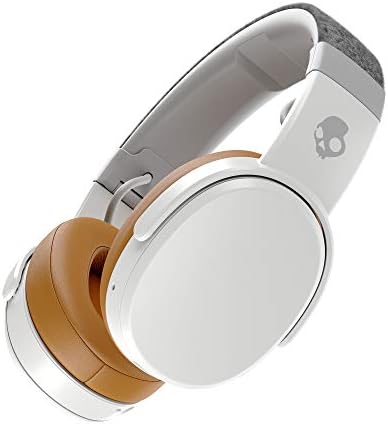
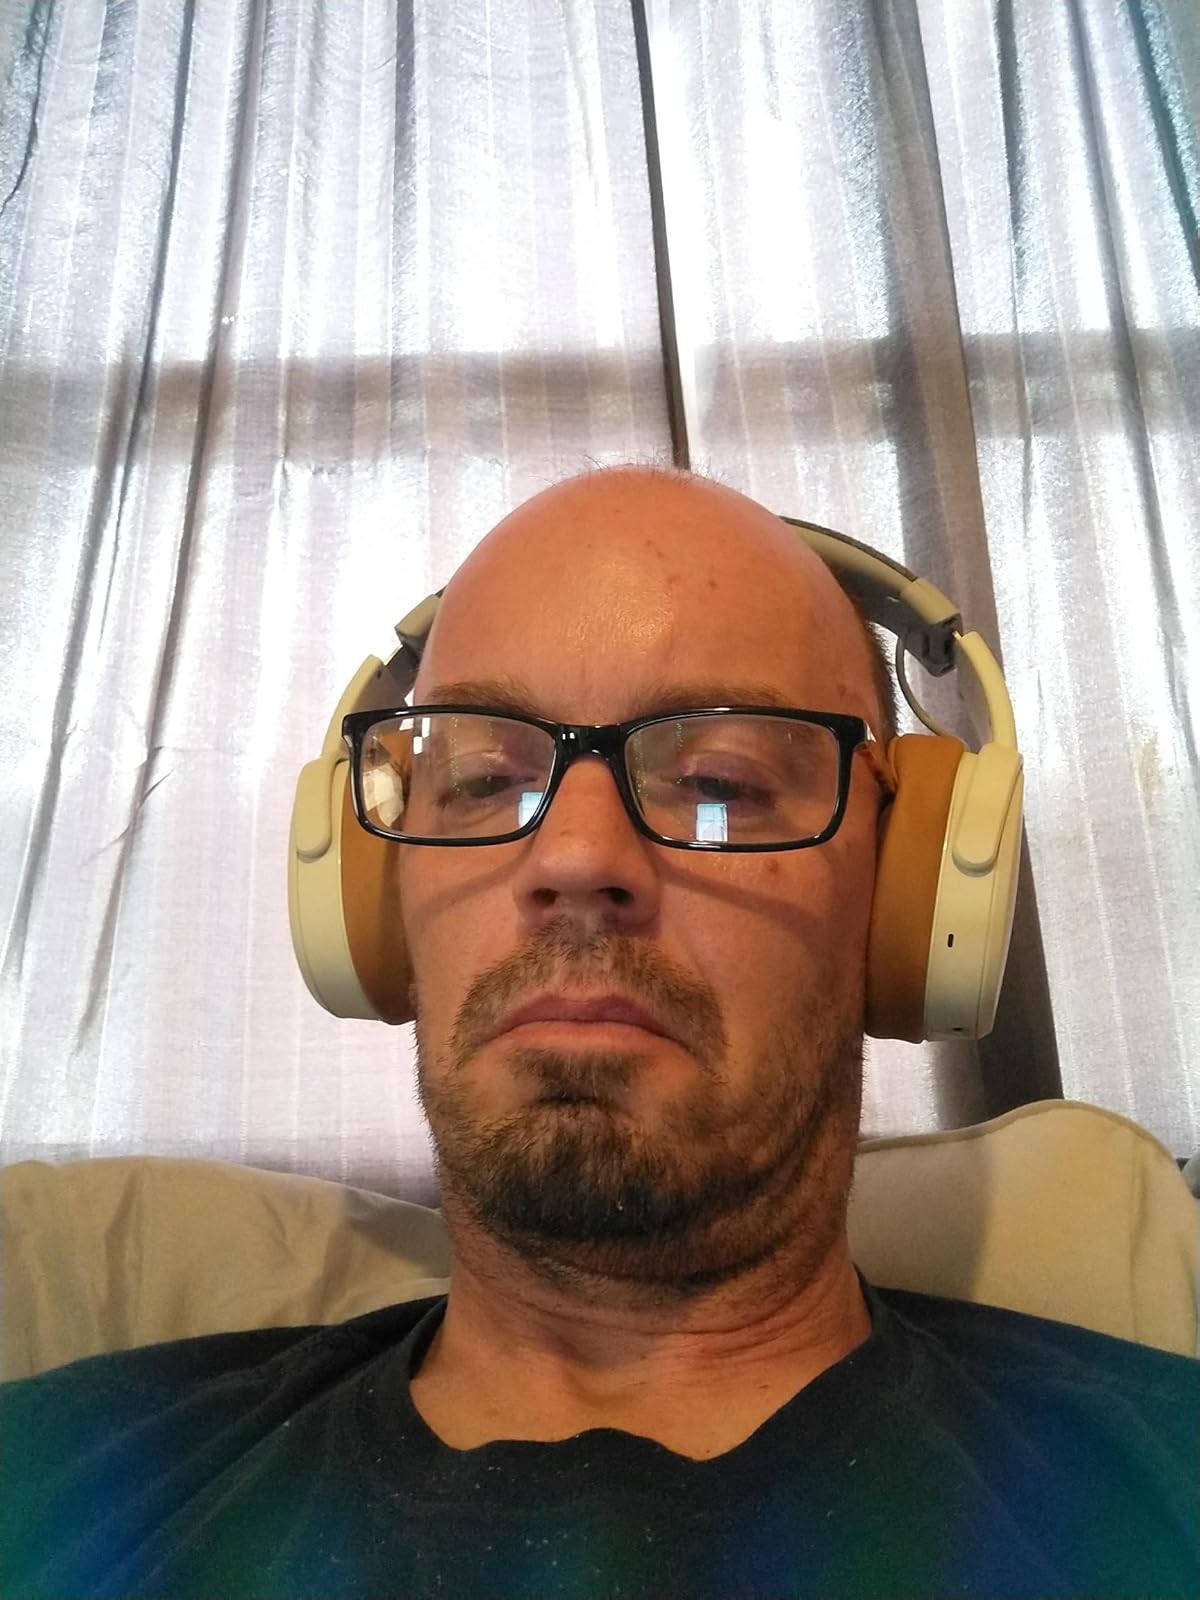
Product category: headphones
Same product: yes